Victor (2009 film)

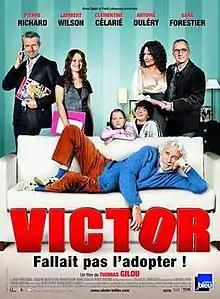
Film poster

Victor is a 2009 French comedy film directed by Thomas Gilou. It is an adaptation of a novel by French author Michèle Fitoussi, who has also been a magazine editor.